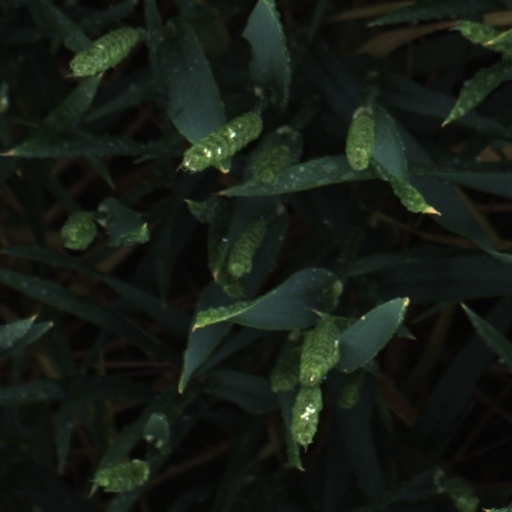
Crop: wheat